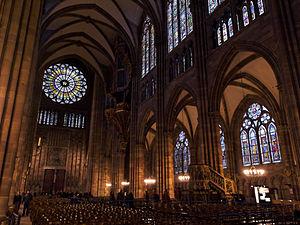
Anne de Geierstein, la fille du brouillard, également intitulé Charles le Téméraire en traduction française, paru le 20 mai 1829 sous la signature « par l'auteur de Waverley », est l'un des derniers romans historiques de l'auteur écossais Walter Scott.